James County, Tennessee

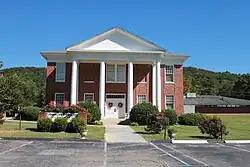

The county went bankrupt in April 1919 and was reincorporated into Hamilton County by a vote of its citizens on December 11, 1919. Few records remain of what was once James County due largely to courthouse fires in 1890 and 1913. The few remaining James County records are now kept in Hamilton County. The third and final James County Courthouse is the major landmark of Ooltewah.